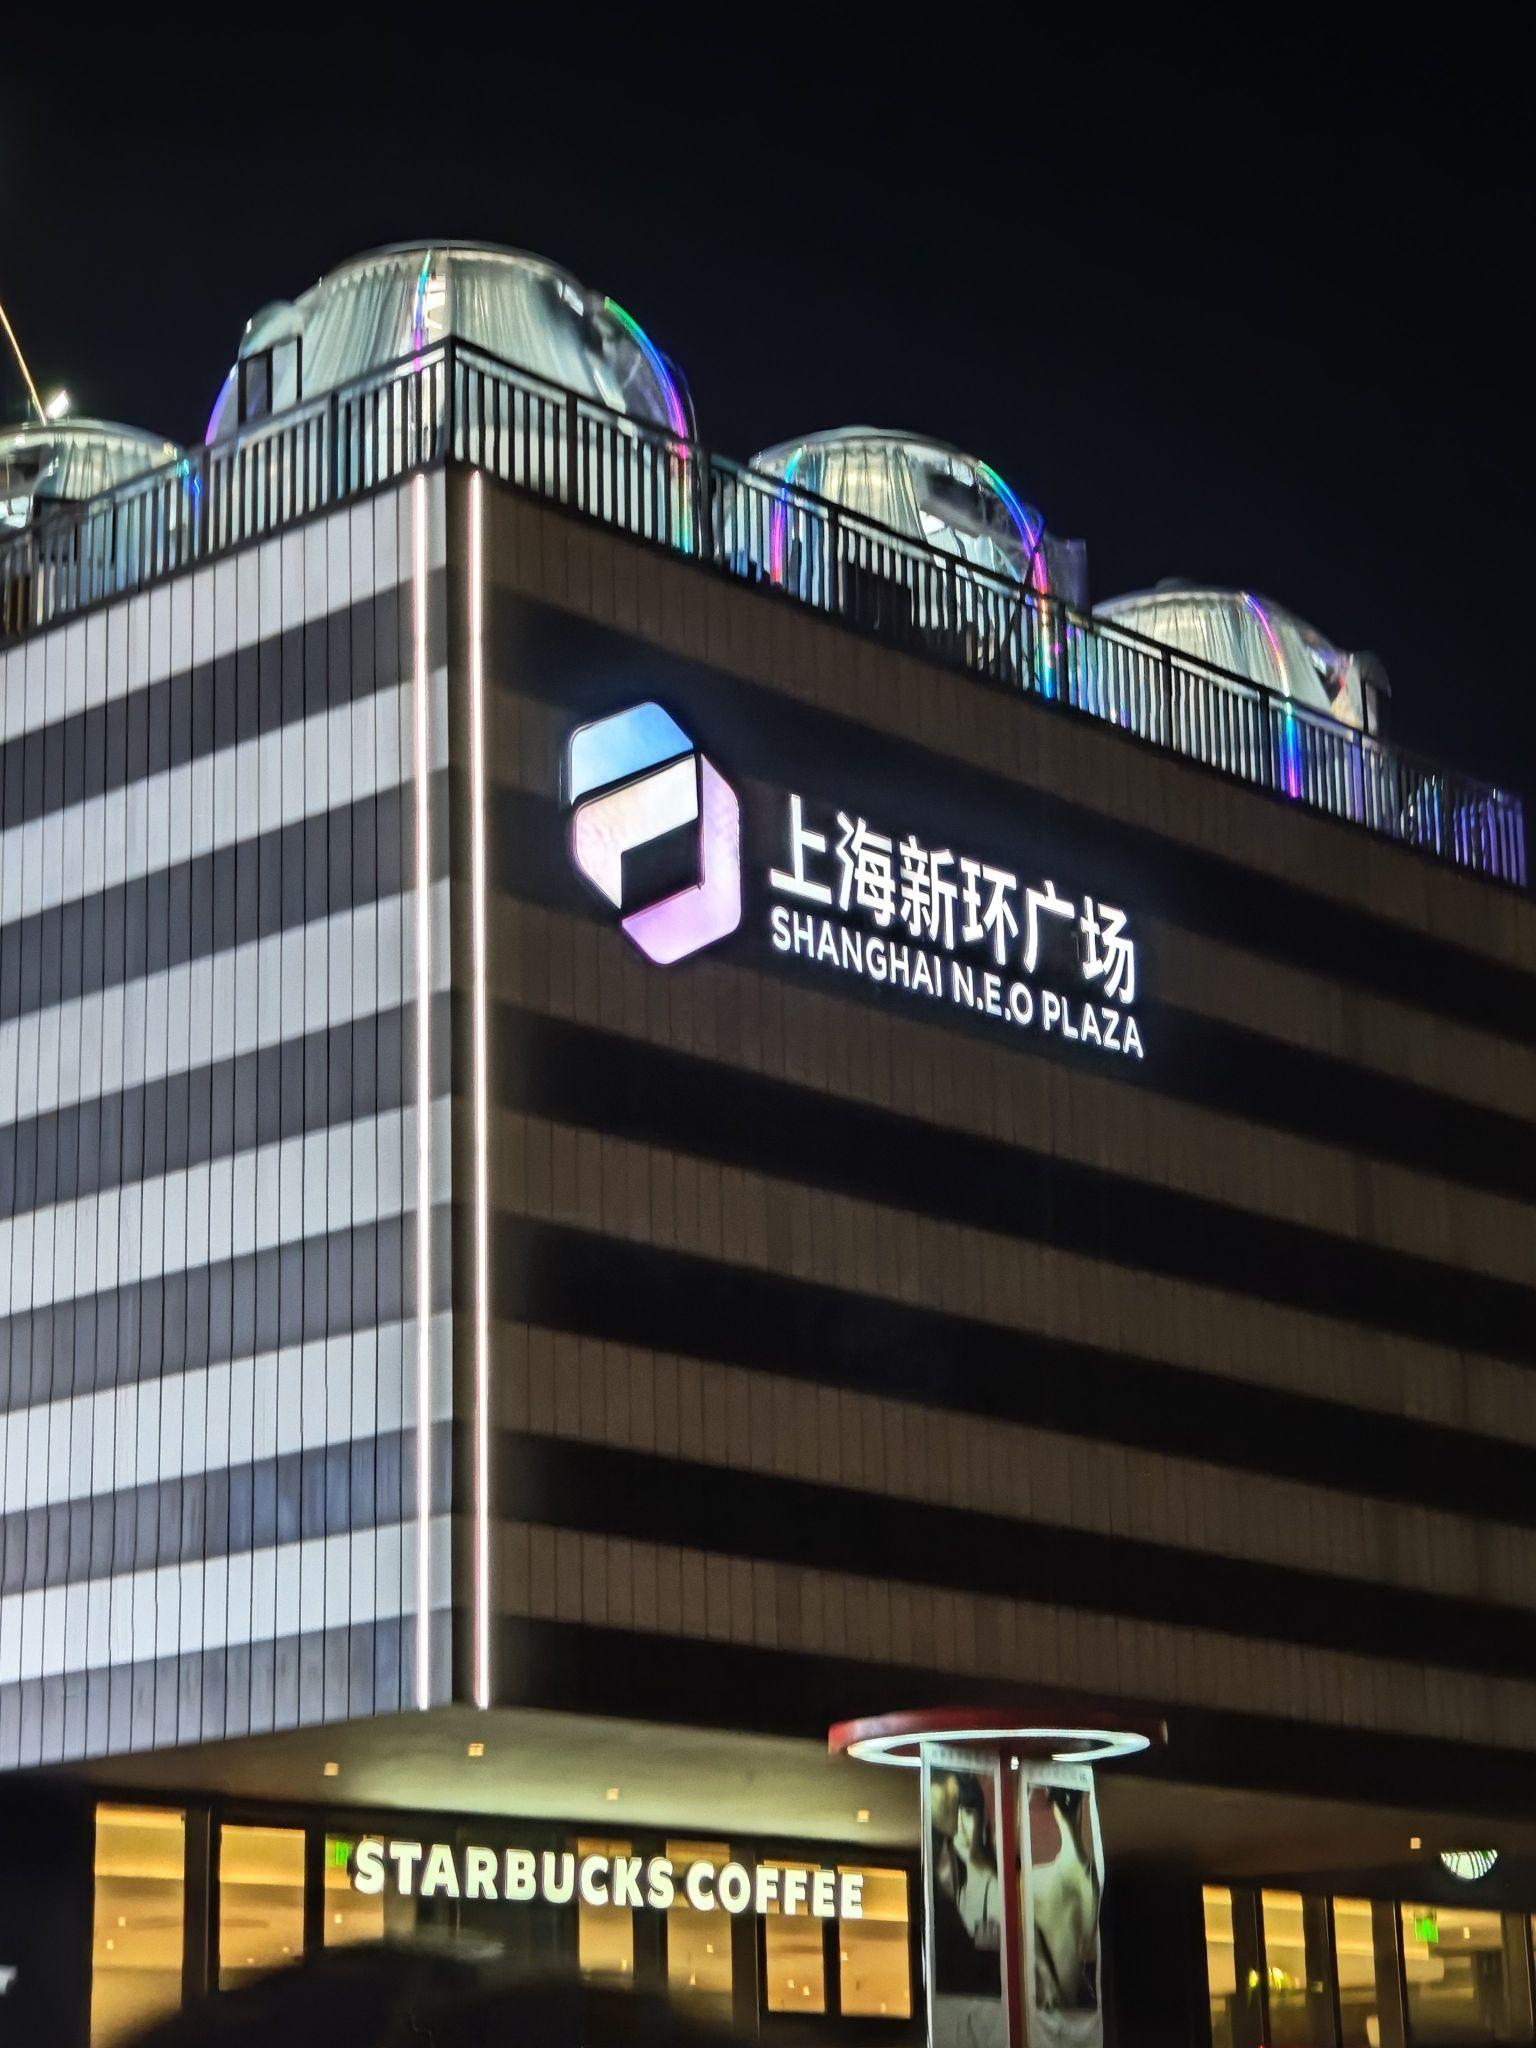
地标名称：上海新环广场
所在城市：上海市·浦东新区